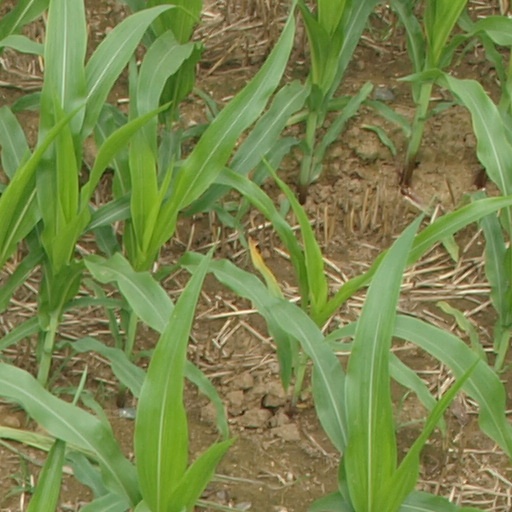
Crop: maize; corn